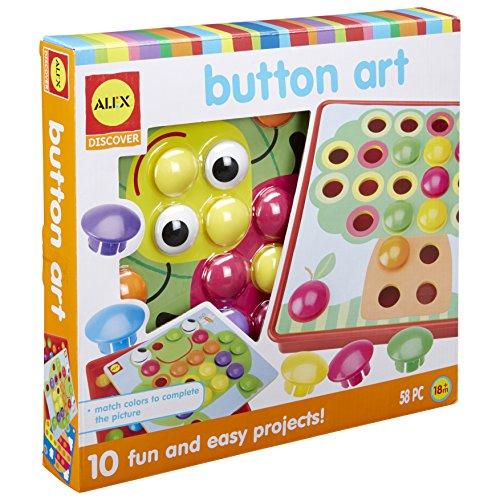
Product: Alex Discover Button Art Activity Set Kids Art and Craft Activity
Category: Toys & Games | Baby & Toddler Toys | Sorting & Stacking Toys
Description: Develops hand eye coordination, fine motor skills and creative thinking.
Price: $11.42
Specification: ProductDimensions:12x12x12.2inches|ItemWeight:15.2ounces|ShippingWeight:1.54pounds(Viewshippingratesandpolicies)|DomesticShipping:ItemcanbeshippedwithinU.S.|InternationalShipping:ThisitemcanbeshippedtoselectcountriesoutsideoftheU.S.LearnMore|ASIN:B003AP4JPE|Itemmodelnumber:1408|Manufacturerrecommendedage:18monthsandup